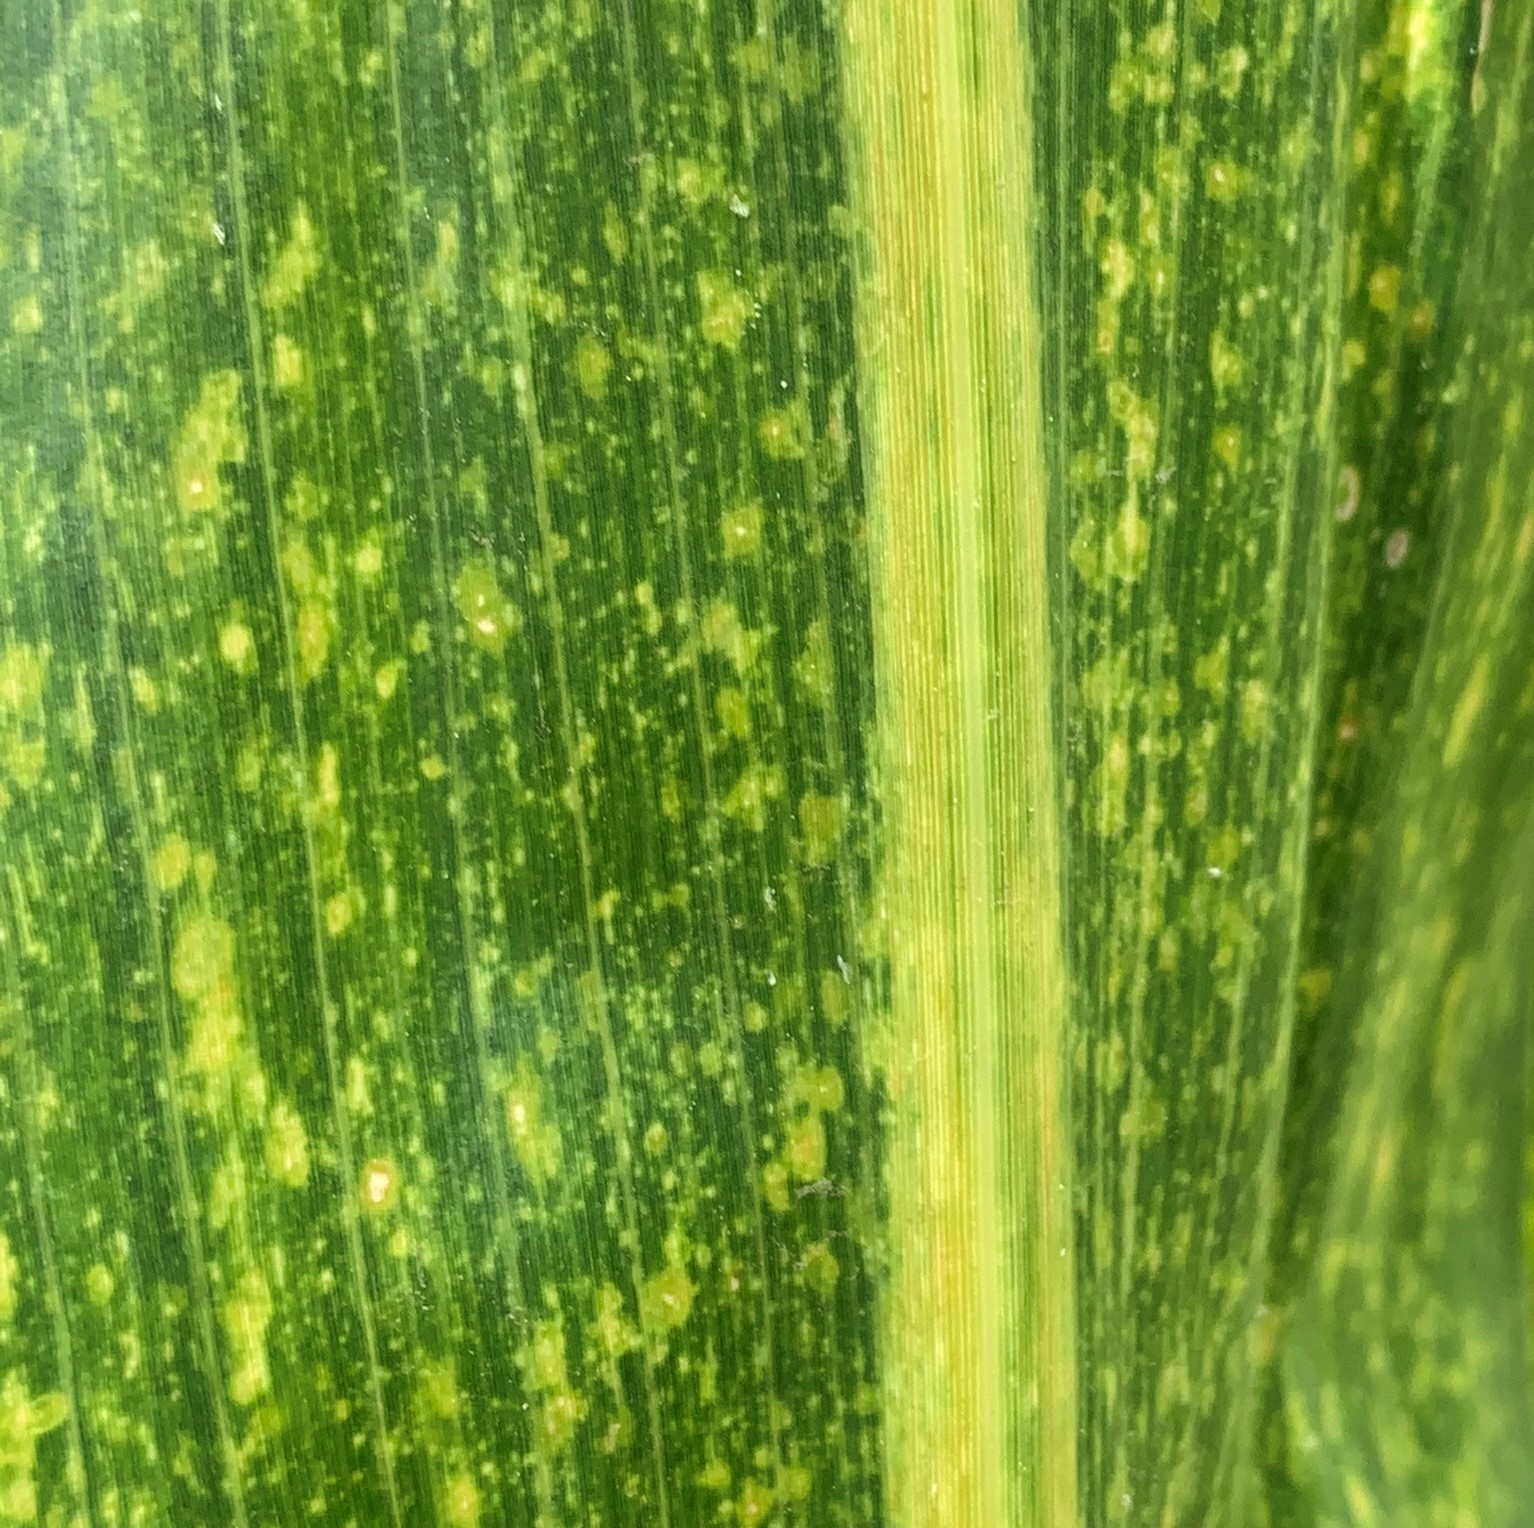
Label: MLN